Shahab-3

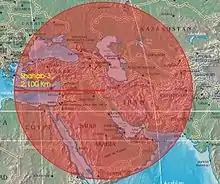
The range of the Shahab-3

The Shahab-3B differs from the basic production variant. It has improvements to its guidance system and a warhead with a greater range, a few small changes on the missile body, and a new re-entry vehicle whose terminal guidance system and rocket-nozzle steering method are completely different from the Shahab-3A's spin-stabilized re-entry vehicle.